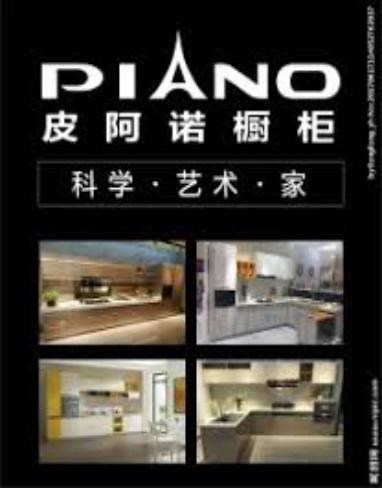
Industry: Necessities